Barberey-Saint-Sulpice

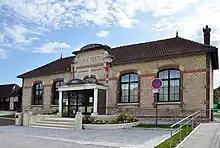
The Town Hall

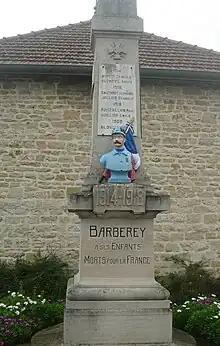
The War Memorial

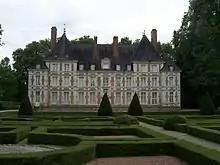
The Chateau

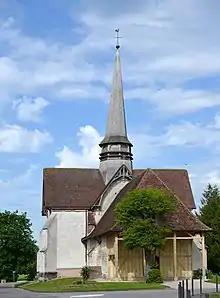
The Church of Saint-Sulpice

The Parish Church of Saint-Sulpice (12th century) is registered as an historical monument. has a Romanesque nave from the 12th century and a choir and transept from the 16th and 17th centuries. There is a wooden Renaissance tribune of twenty-five panels. The façade and porch are half-timbered. The Church contains a very large number of items that are registered as historical objects.